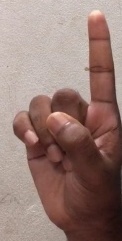
ASL sign: 1